Friedrich Myconius

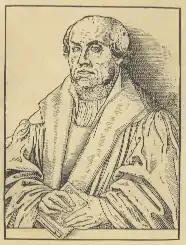
Friedrich Myconius.

Friedrich Myconius (originally named Friedrich Mekum and also Friedrich Mykonius) (26 December 1490 – 7 April 1546) was a German Lutheran theologian and Protestant reformer. He was a colleague of Martin Luther.